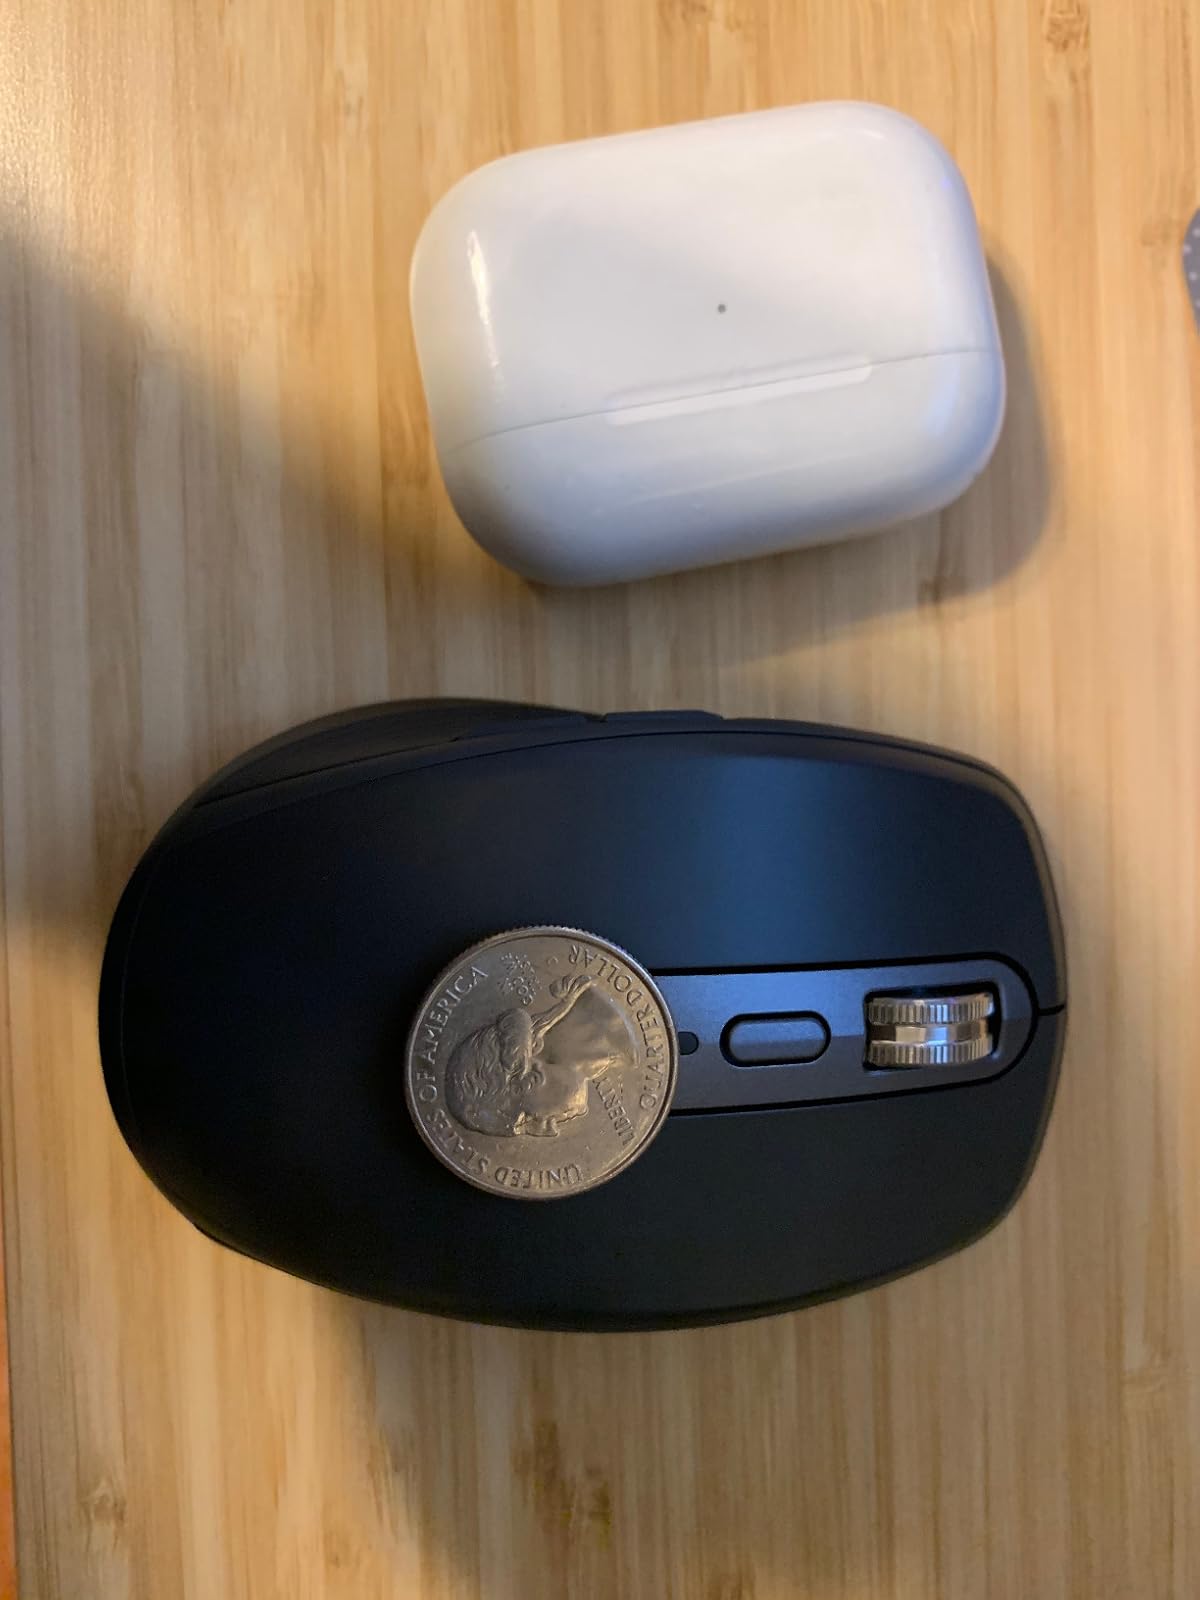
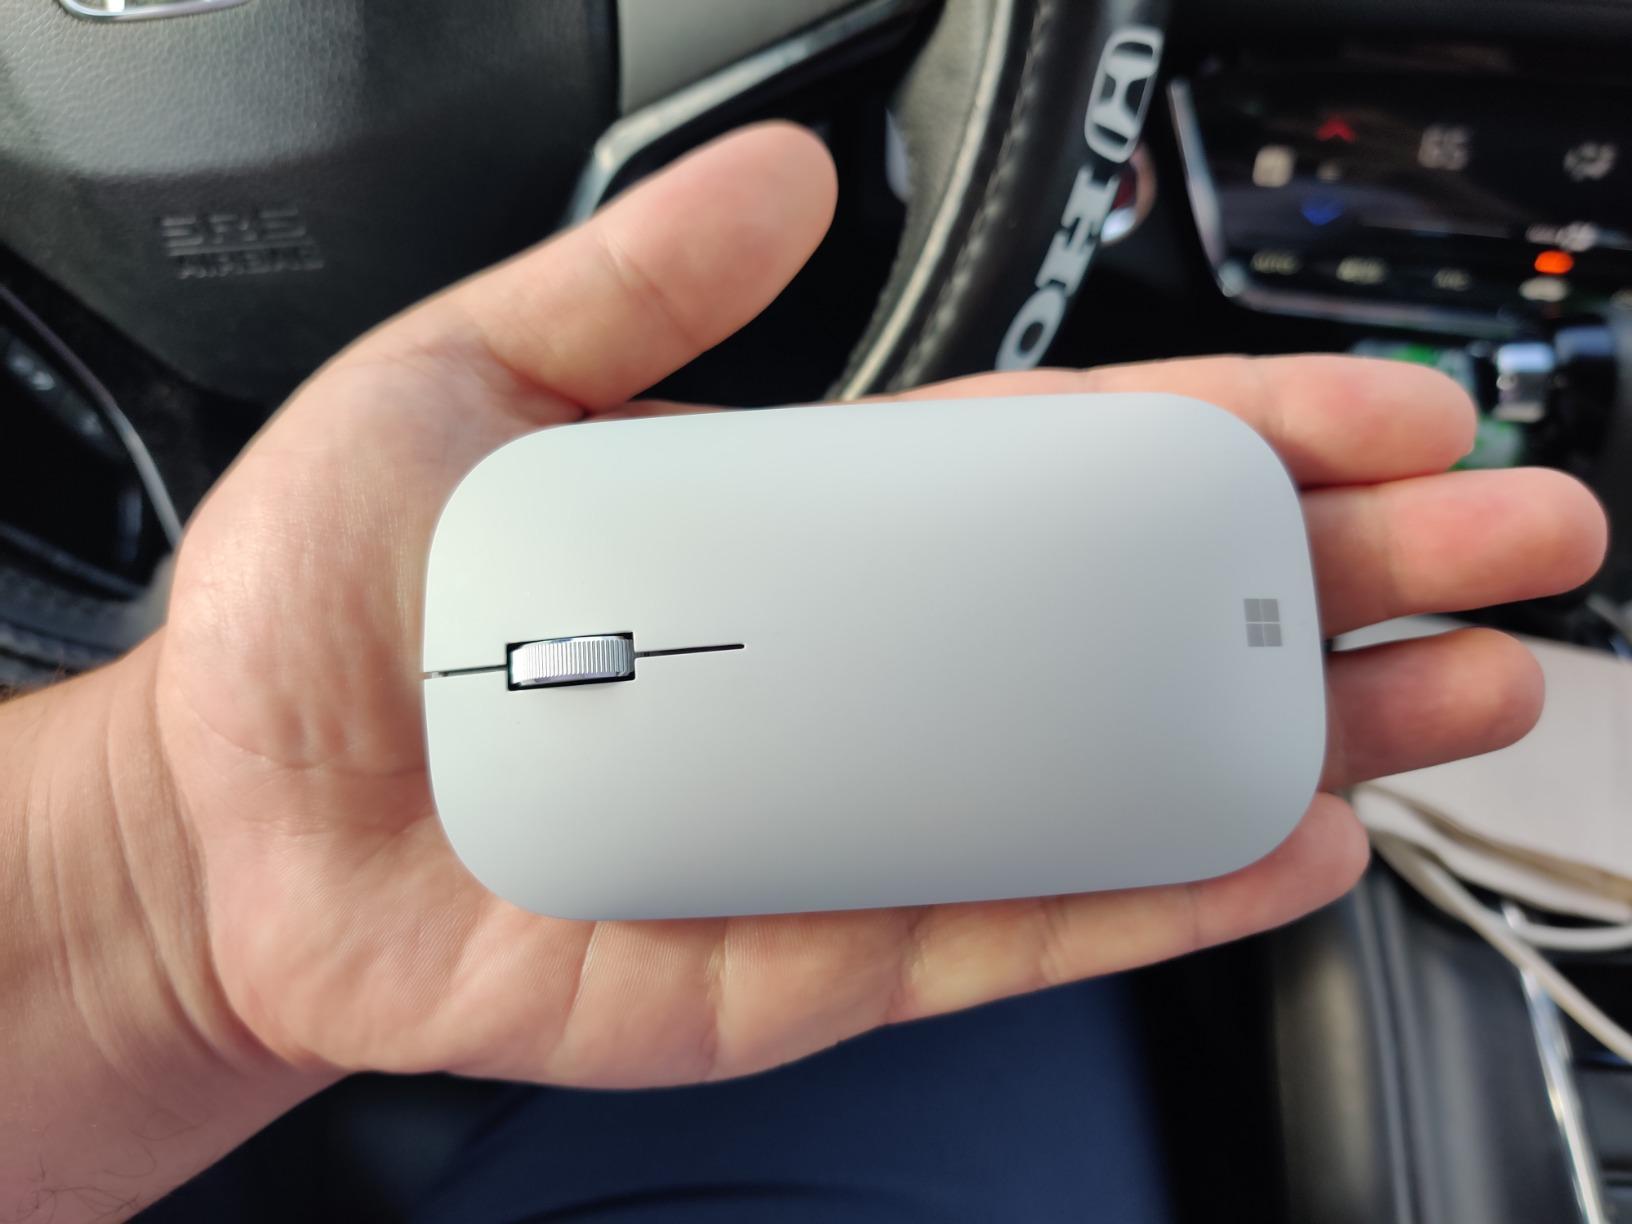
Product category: mouse
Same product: no